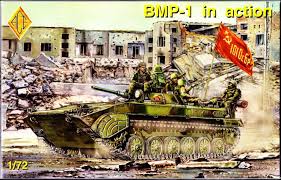
Label: BMP